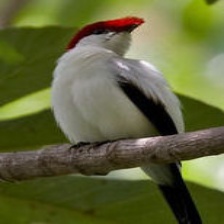
Species: ARARIPE MANAKIN
Scientific name: ANTILOPHIA BOKERMANNI